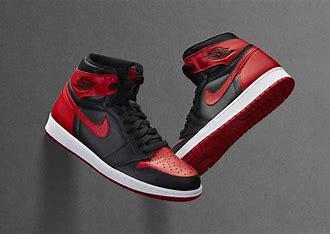
Brand: Jordan
Model: 1 Retro